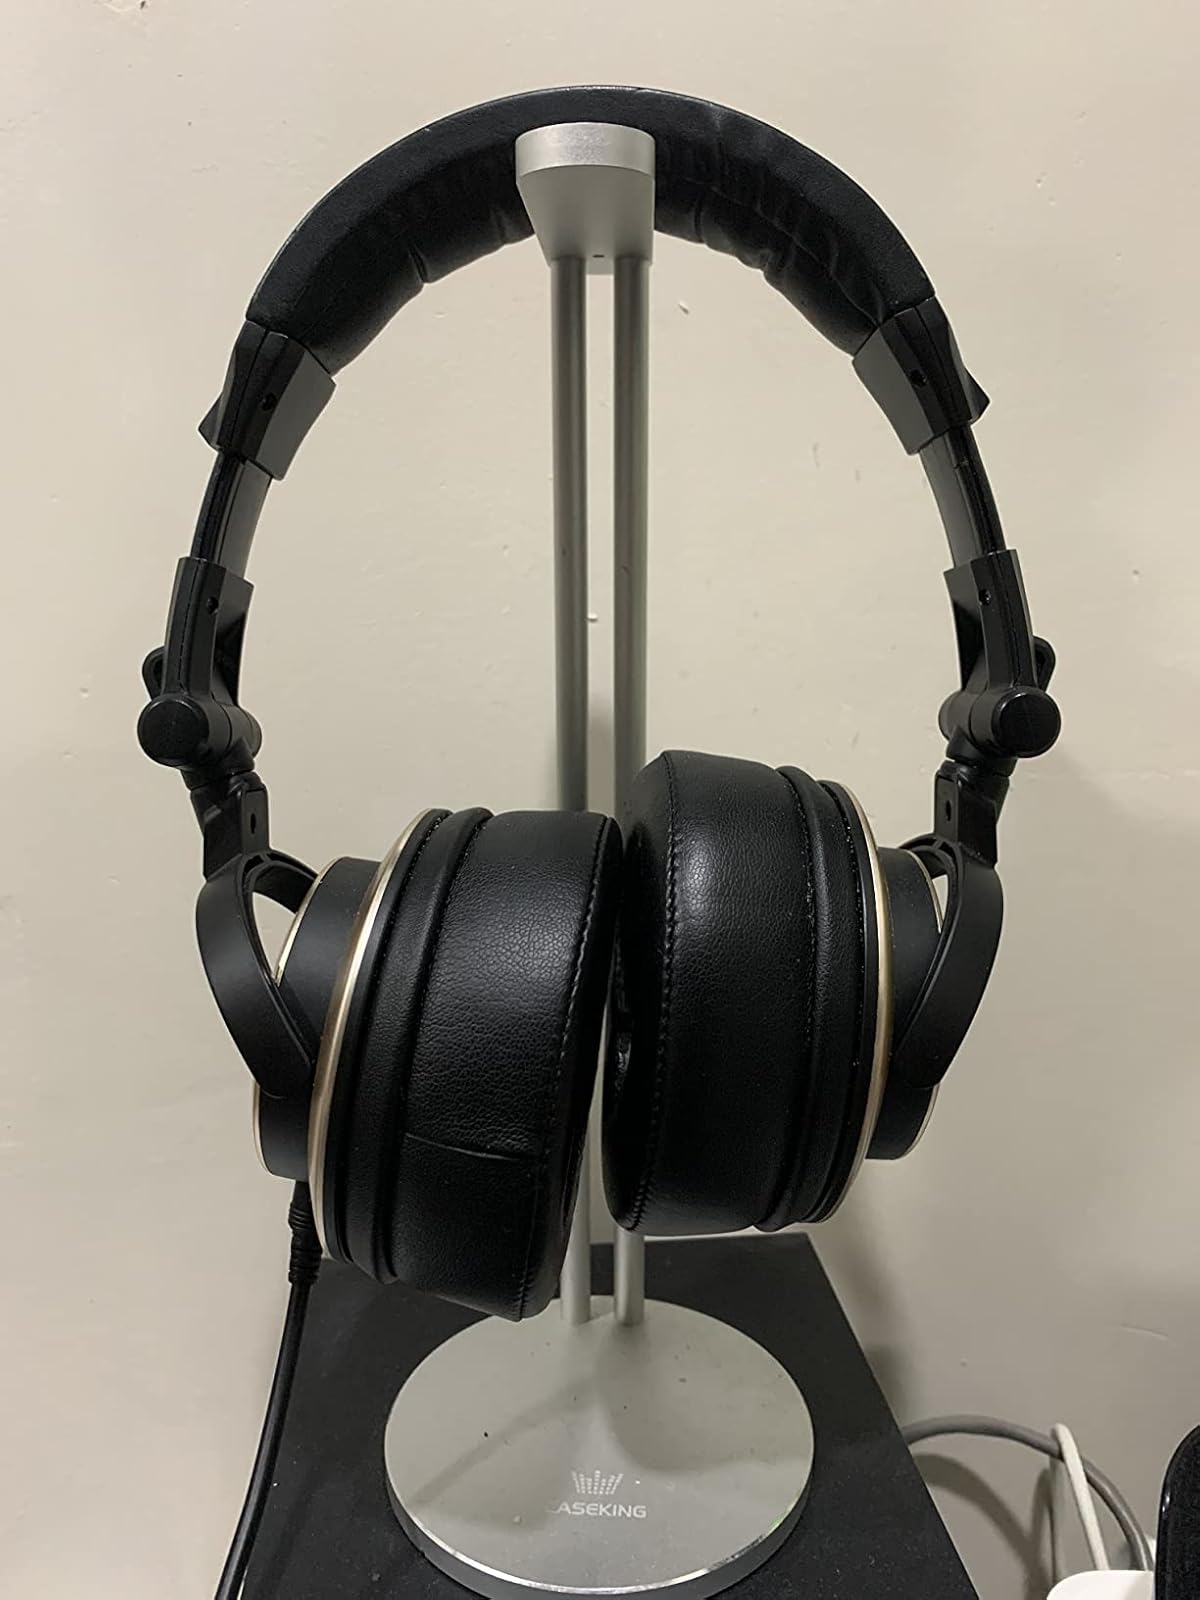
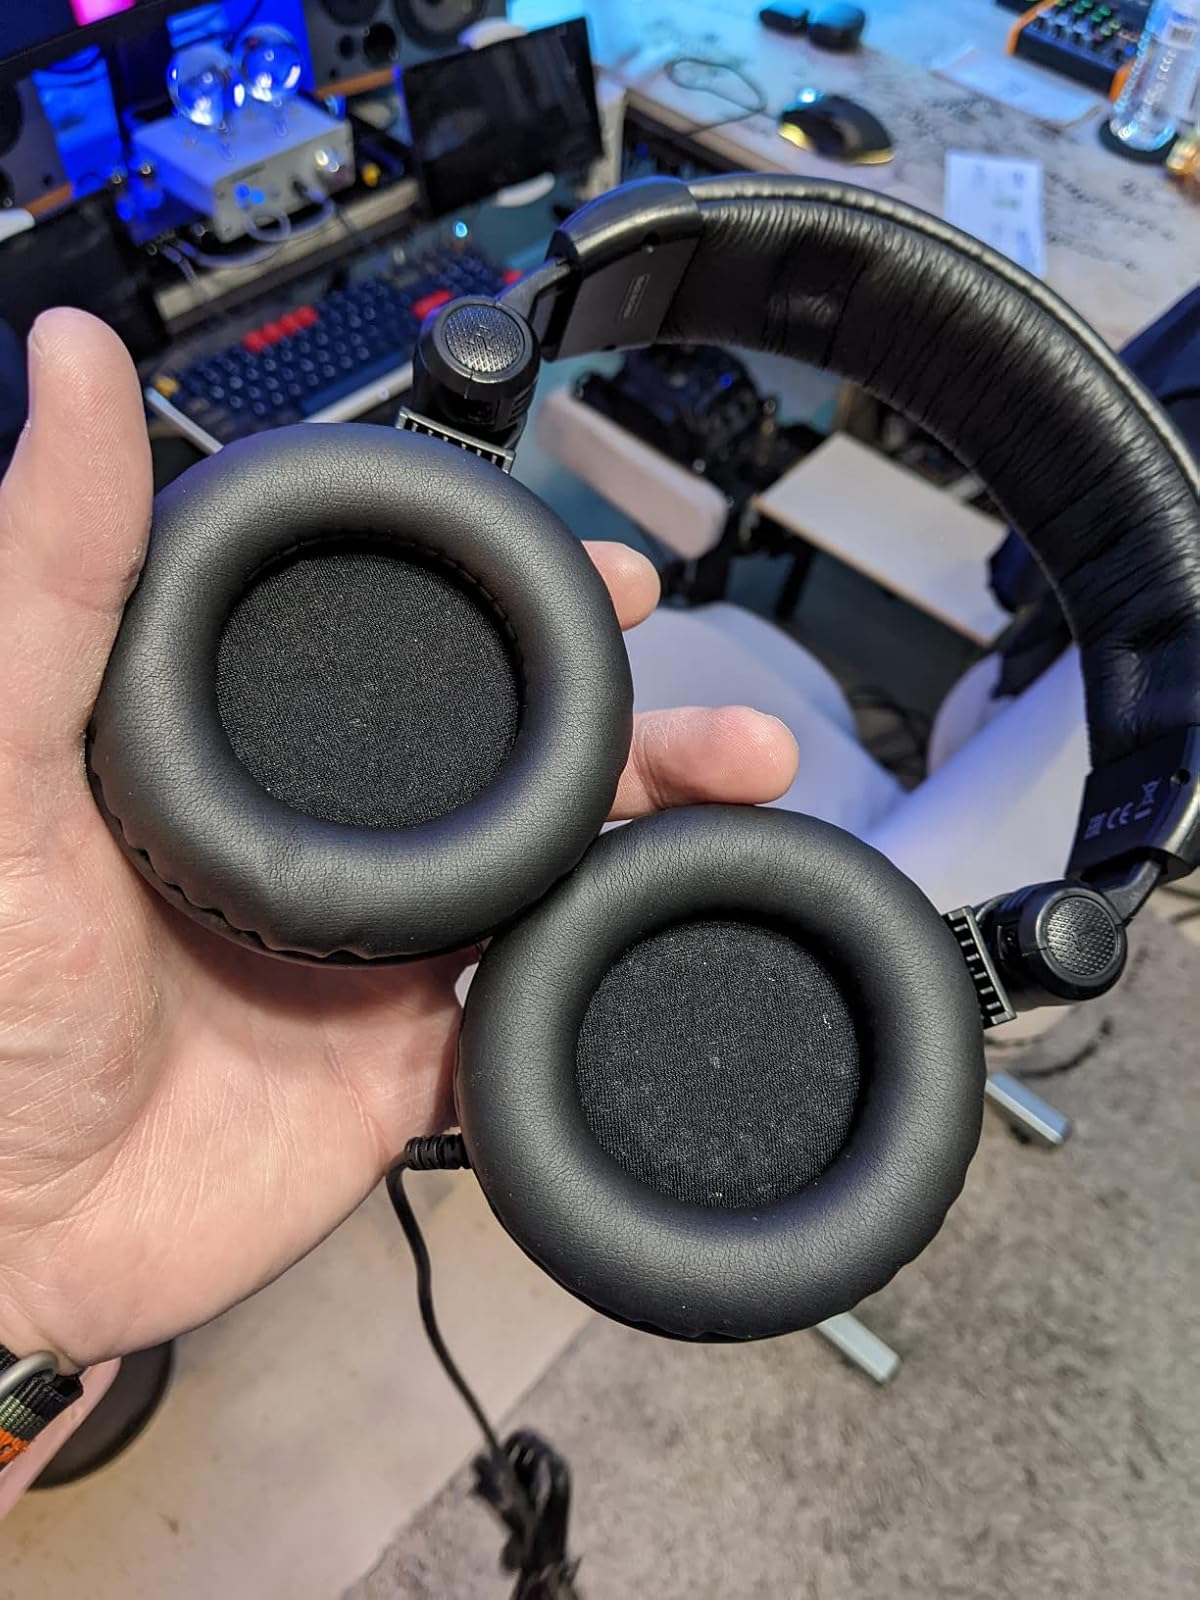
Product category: headphones
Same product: no